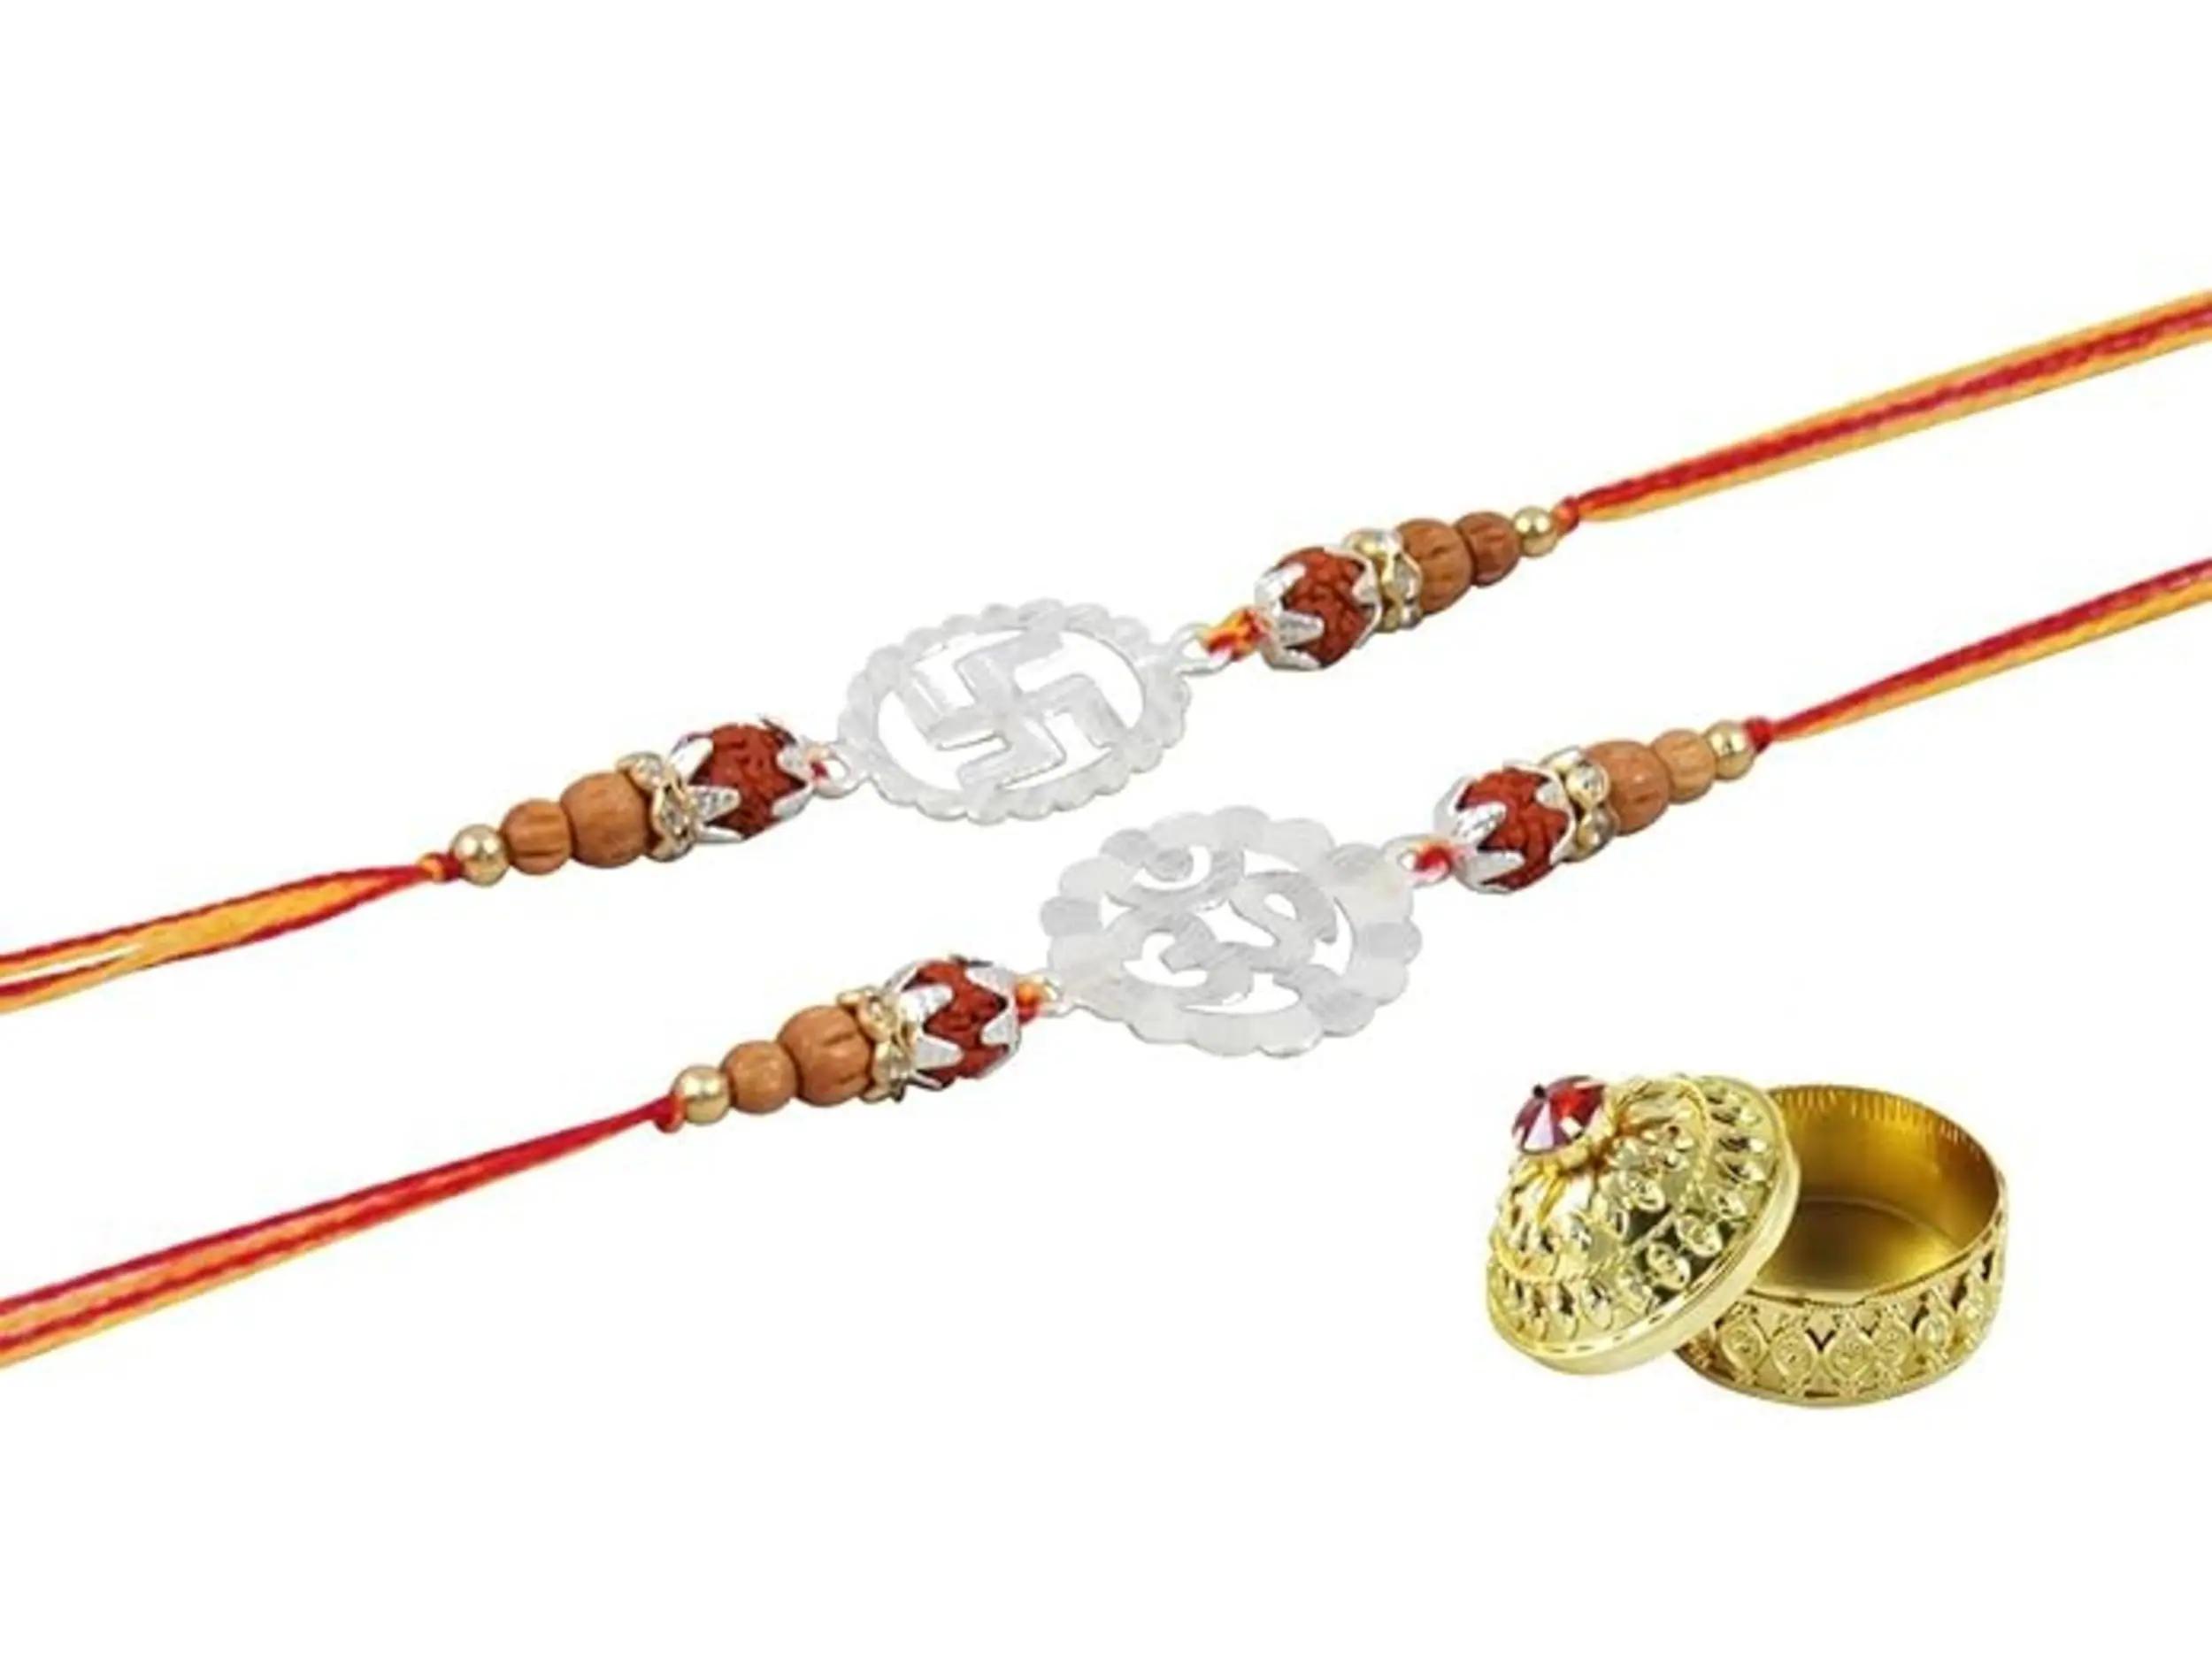
 GoldGiftIdeas 999 Silver Nakshi OM Shining Rakhi Combo for Brother (Set of 2), Rakhi for Raksha Bandhan/Rakhi Gift for Brother with Golden Dabbi, Silver Rakhi for Boys
Type: Rakhis
Brand: GoldGiftIdeas
Price: Rs. 579
 Rakhi Traditional Rakshabandhan Gift to Brothers from Beloved Sisters Rakshabandhan or Rakhi is a festival celebrating and honouring sibling love. It is love at its purest & deepest point and is portrayed in the form of the sister reminding the brother of the undying bond between them by tying a holy thread and true to his nature the brother reiterates his pledge to care for his sister in body mind and spirit. Honouring this ancient festival of morals and self-sacrificing love, we brings home-spun rakhis prepared in the time honoured tradition and with same love & care that equates sisterly love.
Features: Rakhi's symbolizes the sister's love and prayers for her brother's well being, and the brother's lifelong vow to protect her,Shiny Rakhi with Red and Silver Cotton, gives Elegant looks in your brother's hand,Adorn your brother's wrist with this beautiful symbol of affection this raksha bhandhan. Tie this elegantly crafted rakhi on your brother's wrist on raksha bandhan to show your love for him.